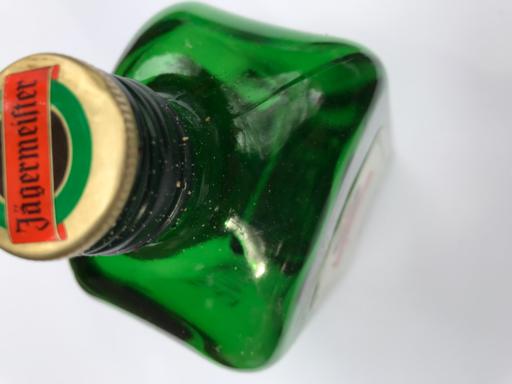
Label: glass